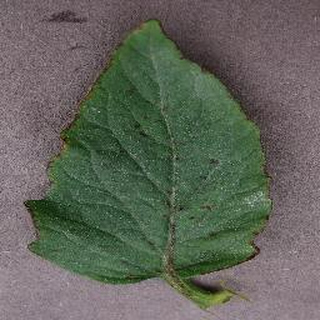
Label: tomato_bacterial_spot